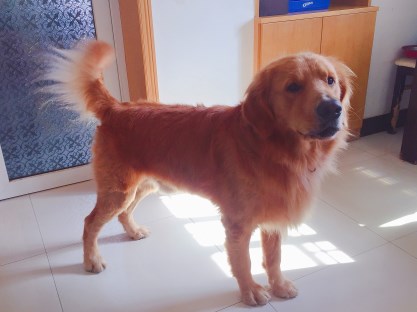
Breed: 5355-n000126-golden_retriever